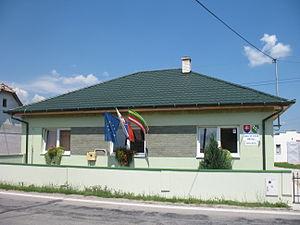
Riečka est un village de Slovaquie situé dans la région de Banská Bystrica.